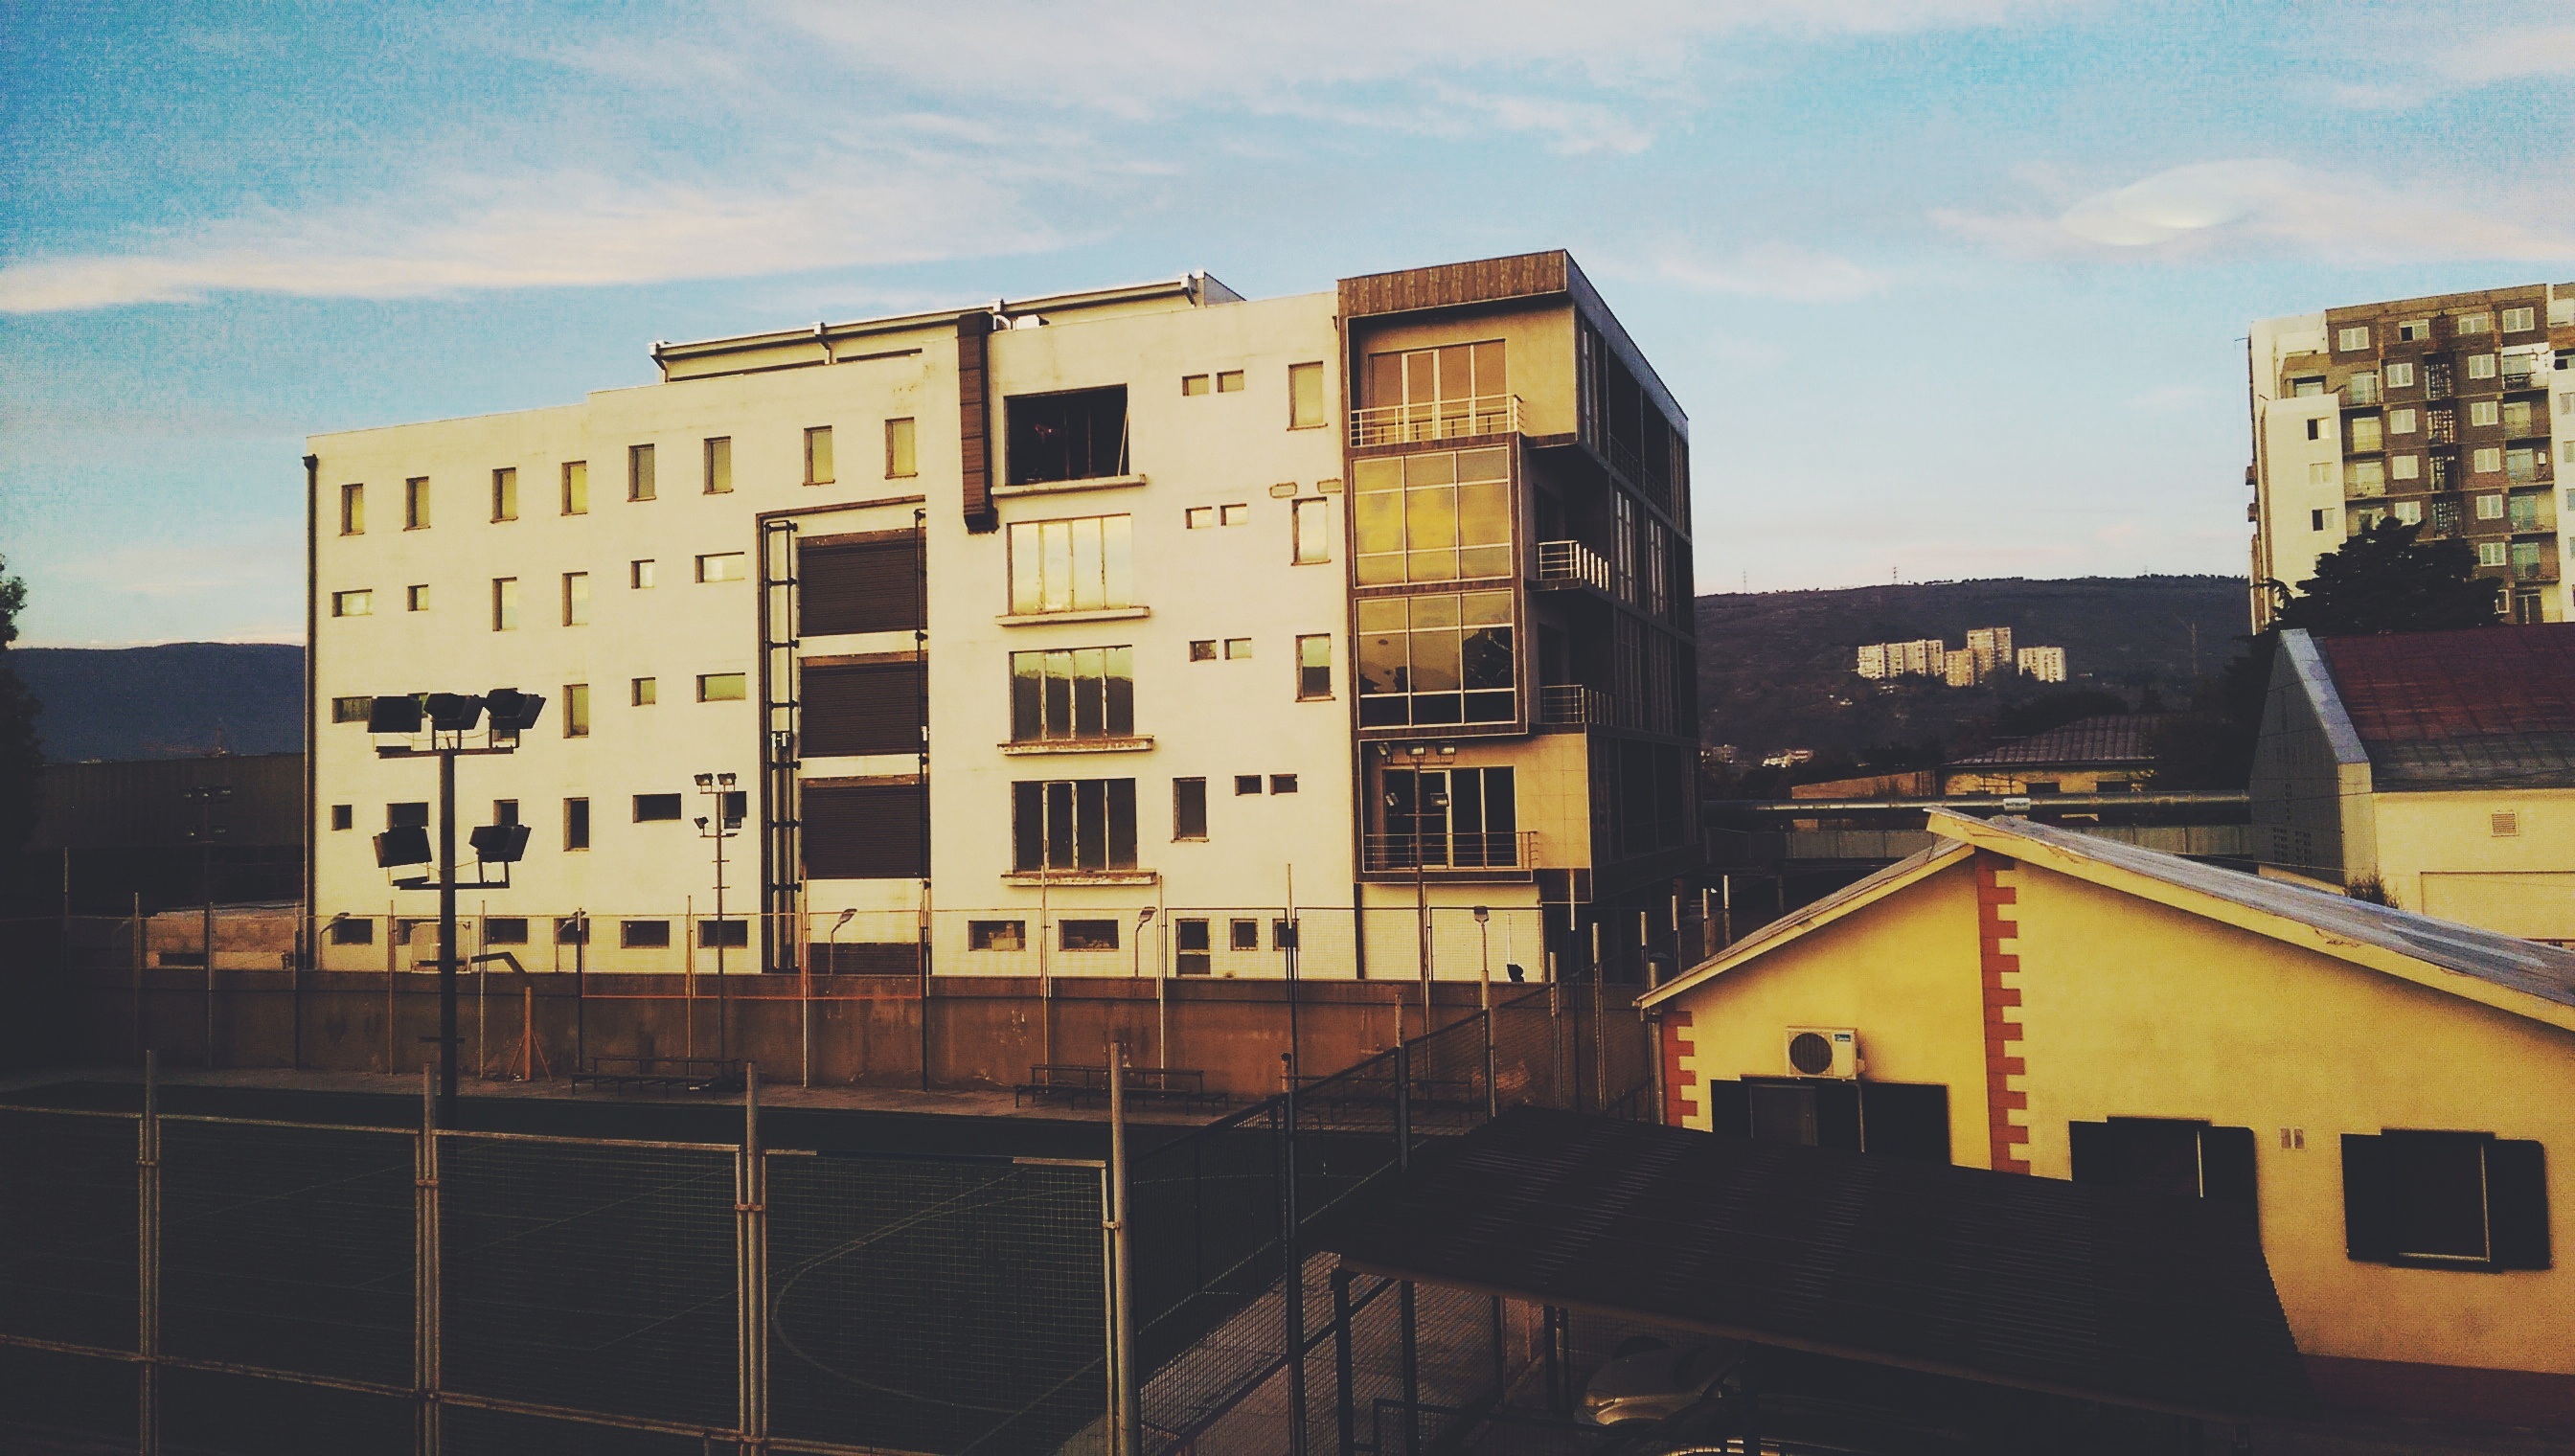
architecture, house, town, facade, apartment, waterway, urban area